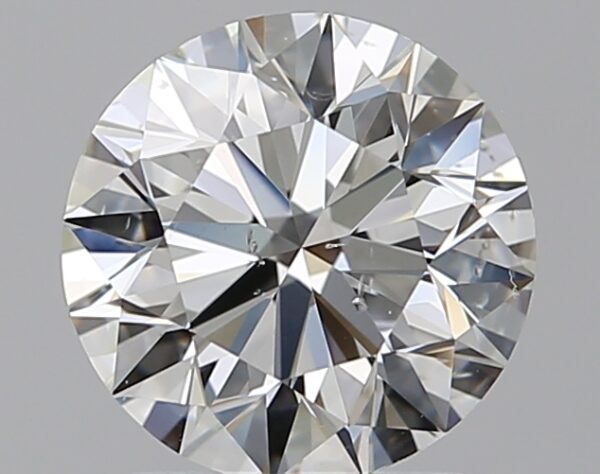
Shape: round
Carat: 1.6
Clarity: SI1
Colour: G
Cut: EX
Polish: EX
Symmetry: EX
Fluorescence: N
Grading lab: GIA
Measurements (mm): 7.38 x 7.43 x 4.66